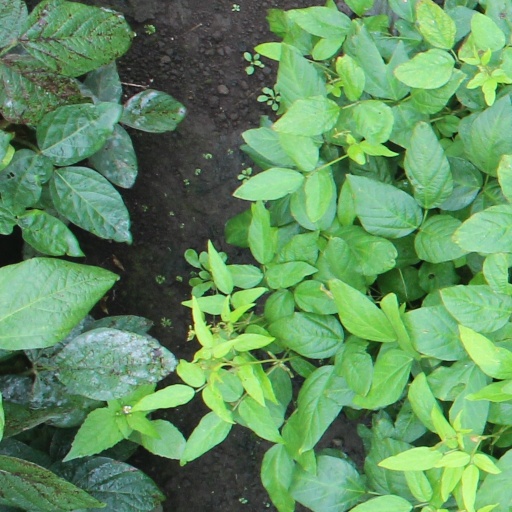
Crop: soybean